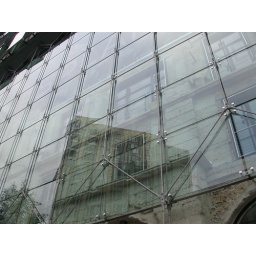
crazy glass window structure in Berlin